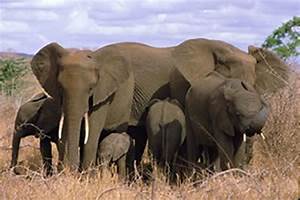
Label: elefante